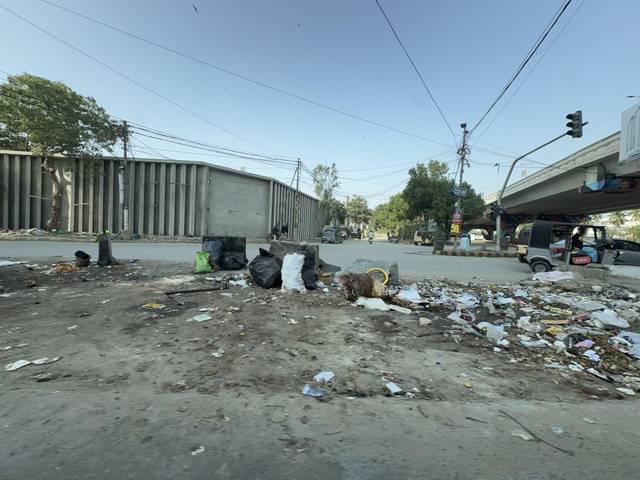
Region: Pakistan
Coordinates: 24.871, 67.079